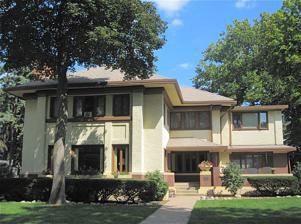
Building: Arthur J. Dunham House
Country: United States of America
Year built: 1907
Historic house in Illinois, United States United States historic place Arthur J. Dunham House U.S. National Register of Historic Places Show map of Illinois Show map of the United States Location 3131 S. Wisconsin Ave., Berwyn, Illinois Coordinates 41°50′6″N 87°48′1″W / 41.83500°N 87.80028°W / 41.83500; -87.80028 Area 0.5 acres (0.20 ha) Built c. 1907 Architect Tallmadge & Watson Architectural style Prairie School NRHP reference No. 82002524 Added to NRHP February 11, 1982 The Arthur J. Dunham House is a house located at 3131 S. Wisconsin Ave. in Berwyn, Illinois , USA. The Prairie School house, built circa 1907, was designed by the Chicago architectural firm Tallmadge and Watson . The house's features exemplify the design elements of the Prairie School, with an emphasis on horizontal lines and open planes; these elements can be seen in the house's lateral porch, low hipped roof and open floor plan. The house is the only house in Berwyn with such a design, and since the same family has owned it since its construction, its design is basically intact. The Arthur J. Dunham House was added to the National Register of Historic Places on February 11, 1982. References